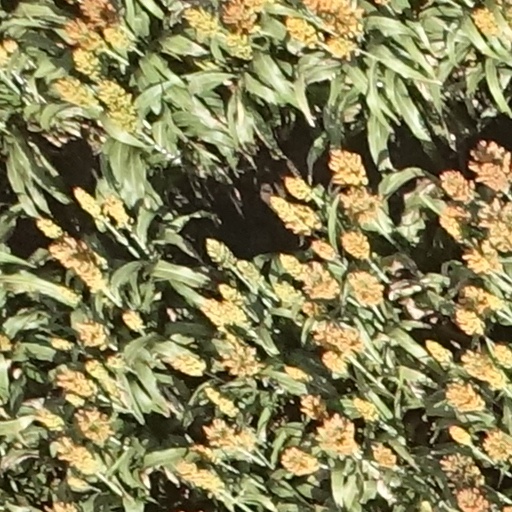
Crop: sorghum